Balham station

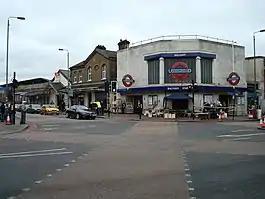
Balham station east building including shared entrance

Balham is an interchange station located in central Balham in the London Borough of Wandsworth, south west London for London Underground and National Rail services.